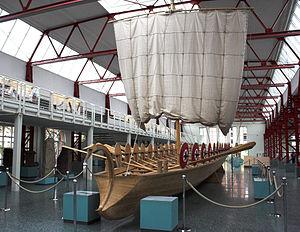
Reconstruction d'un Navis lusoria, petite galère romaine dans le musée de la navigation antique de Mayence. La marine romaine utilise ce type de navire pour sa flottille du Rhin.
La marine militaire romaine opéra depuis la Première guerre punique, en 260 av. J.-C. jusqu'à la fin de l'Empire romain. Durant les guerres puniques, ou durant les autres conquêtes, spécialement à l'est, la marine eut un rôle important. La mer Méditerranée conquise, la flotte romaine servit à combattre la piraterie endémique. La marine byzantine se place dans sa continuité.
La Classis Germanica, littéralement « flotte germanique », est une flotte navale provinciale de la marine militaire romaine opérant sur le Rhin dans les provinces de Germanie supérieure et de Germanie inférieure.
Une voile est un assemblage de pièces de tissu, dont la taille peut varier de quelques mètres carrés à plusieurs centaines de mètres carrés, qui, grâce à l'action du vent, sert à faire avancer un véhicule. Les voiles sont utilisées sur des voiliers, planches à voile, mais aussi sur des véhicules terrestres.
L'histoire de la marine française de l'Antiquité à la Renaissance couvre la période allant du Vᵉ siècle av. J.-C. aux années 1600. Sous l'Antiquité, le territoire qui sera plus tard la France et que les Anciens appellent la Gaule voit se former sur ses côtes deux expériences de puissances navales : celle de Massalia, venue de Grèce vers 600 av. J.-C. et celle, plus endogène, des Vénètes sur la côte atlantique. Expériences d’autant plus intéressantes que la Gaule, dès cette époque, se définit surtout par sa richesse agricole et que le littoral, parcouru de courants et vents difficiles, manquant d’abris en eaux profondes, est loin d’être favorable à la navigation. Ces deux thalassocraties, néanmoins, sont réduites par Jules César au Iᵉʳ siècle av. J.-C., lorsque la Gaule est conquise et que la Méditerranée, pacifiée, devient un lac romain pour cinq cents ans.